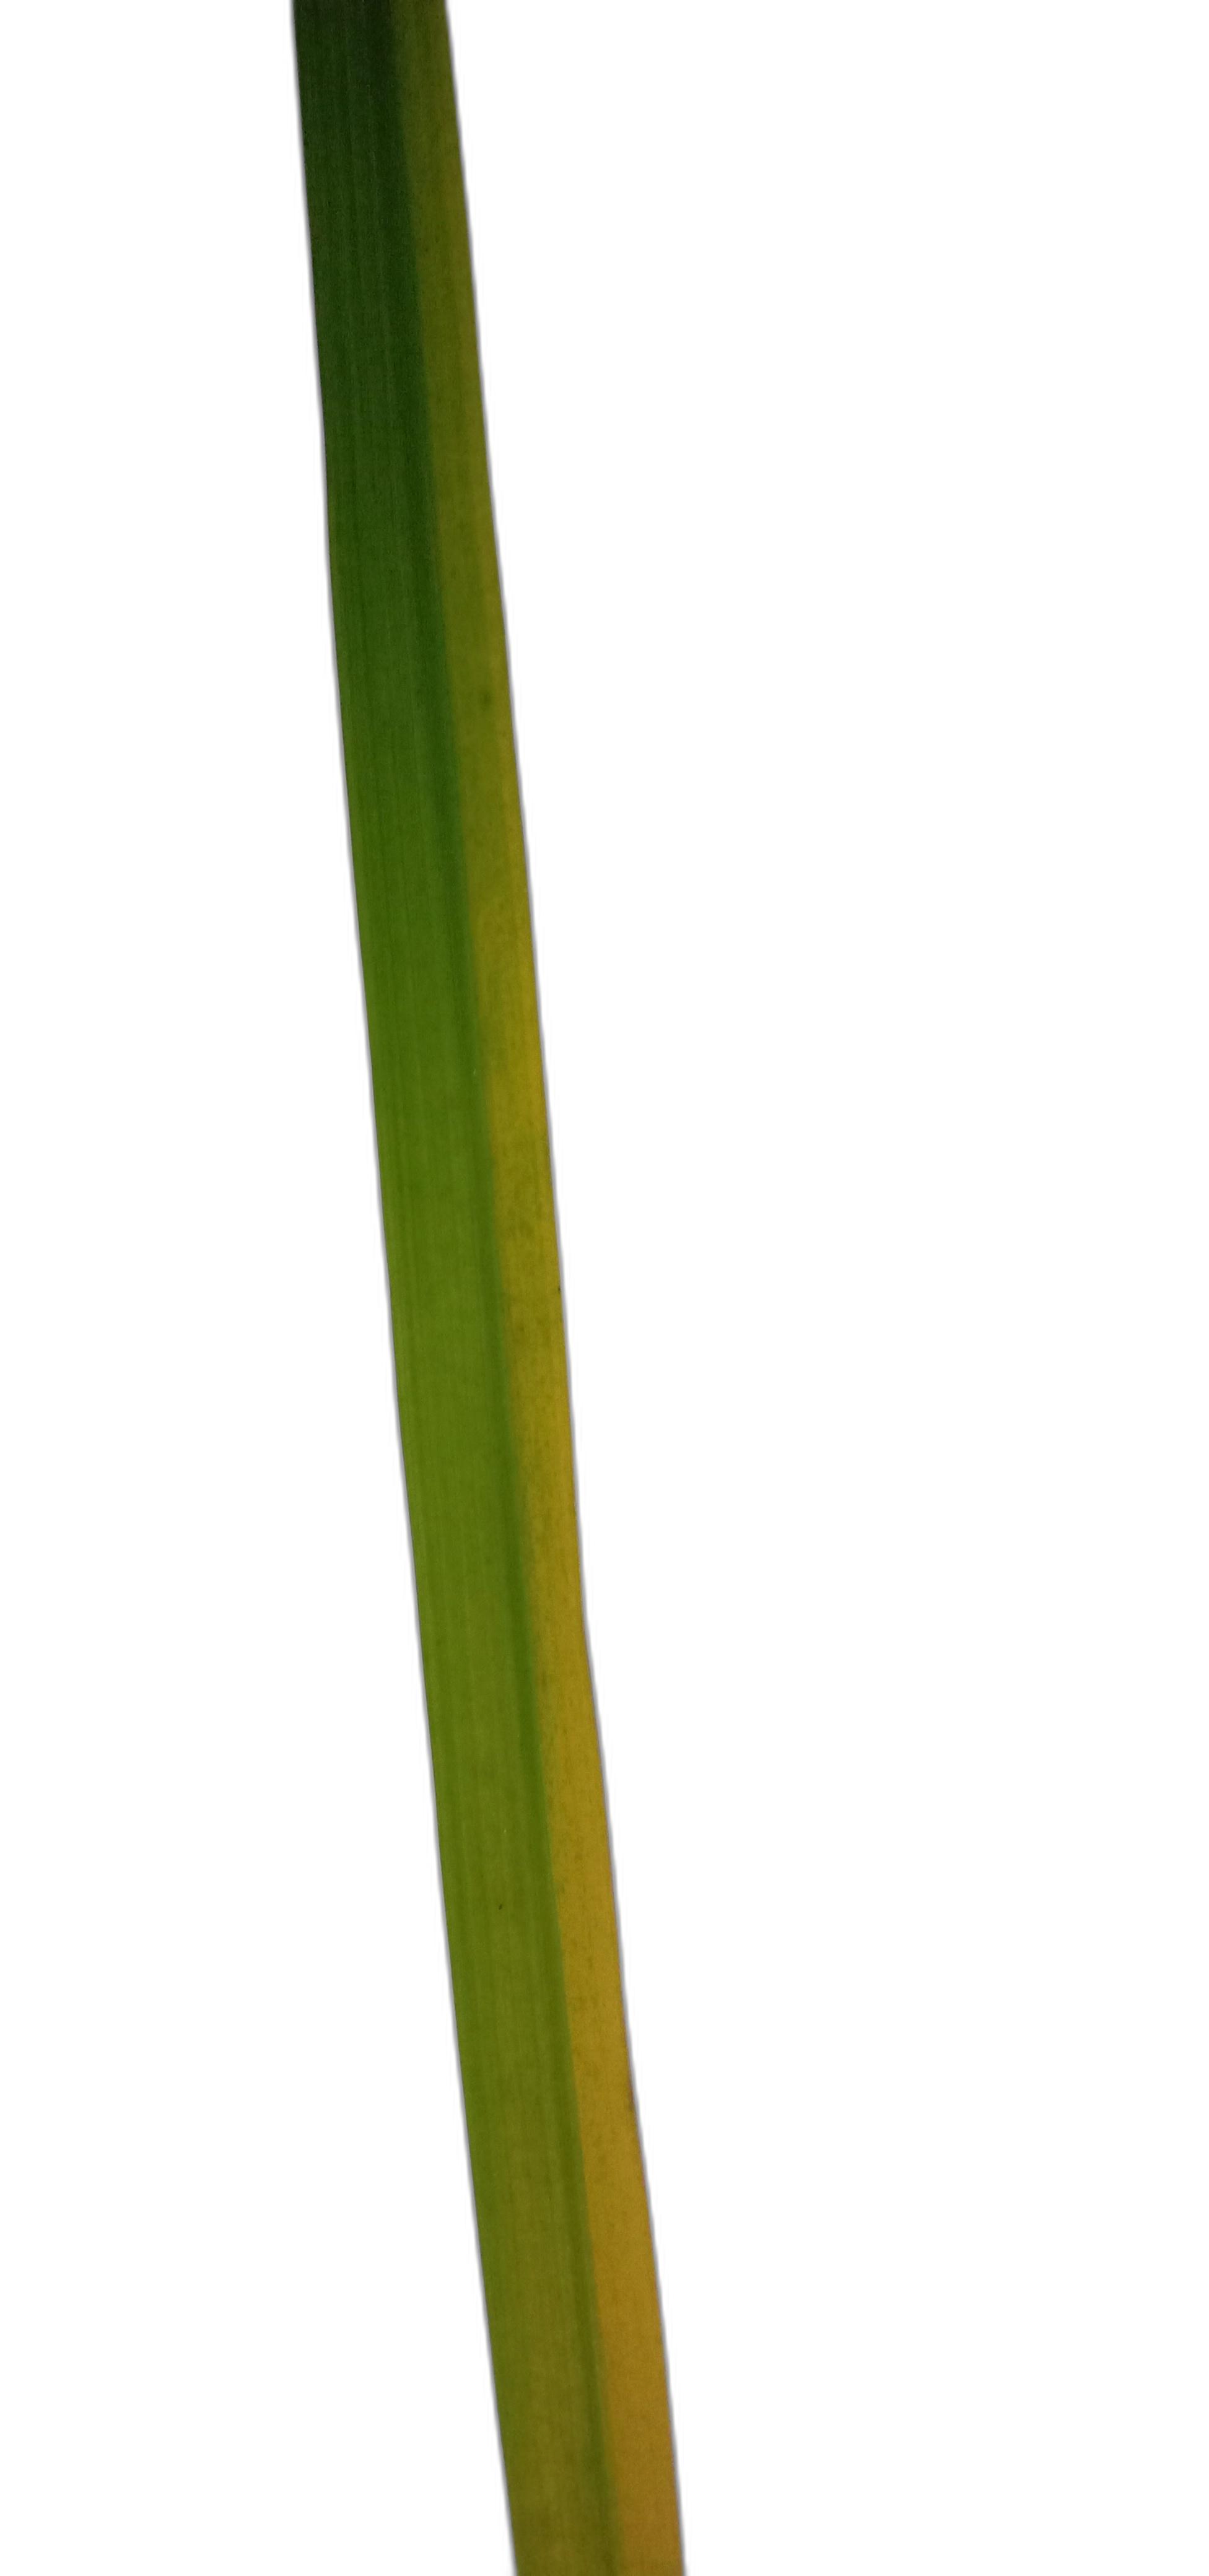
Label: Rice Tungro